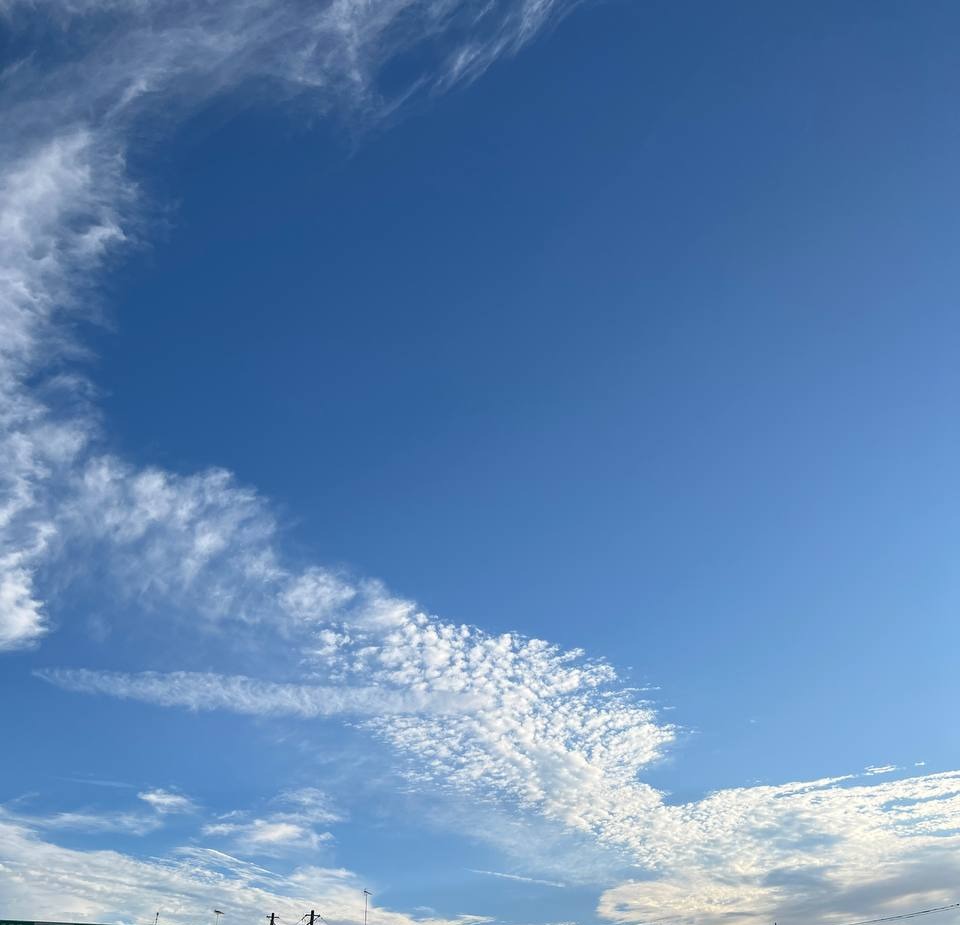
Cloud type: Altostratus